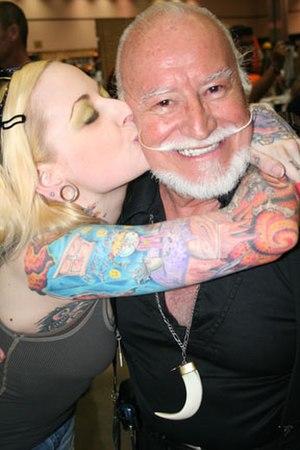
Ted V. Mikels, né Theodore Vincent Mikacevich le 29 avril 1929 à Saint Paul et mort le 16 octobre 2016 à Las Vegas, est un réalisateur américain.